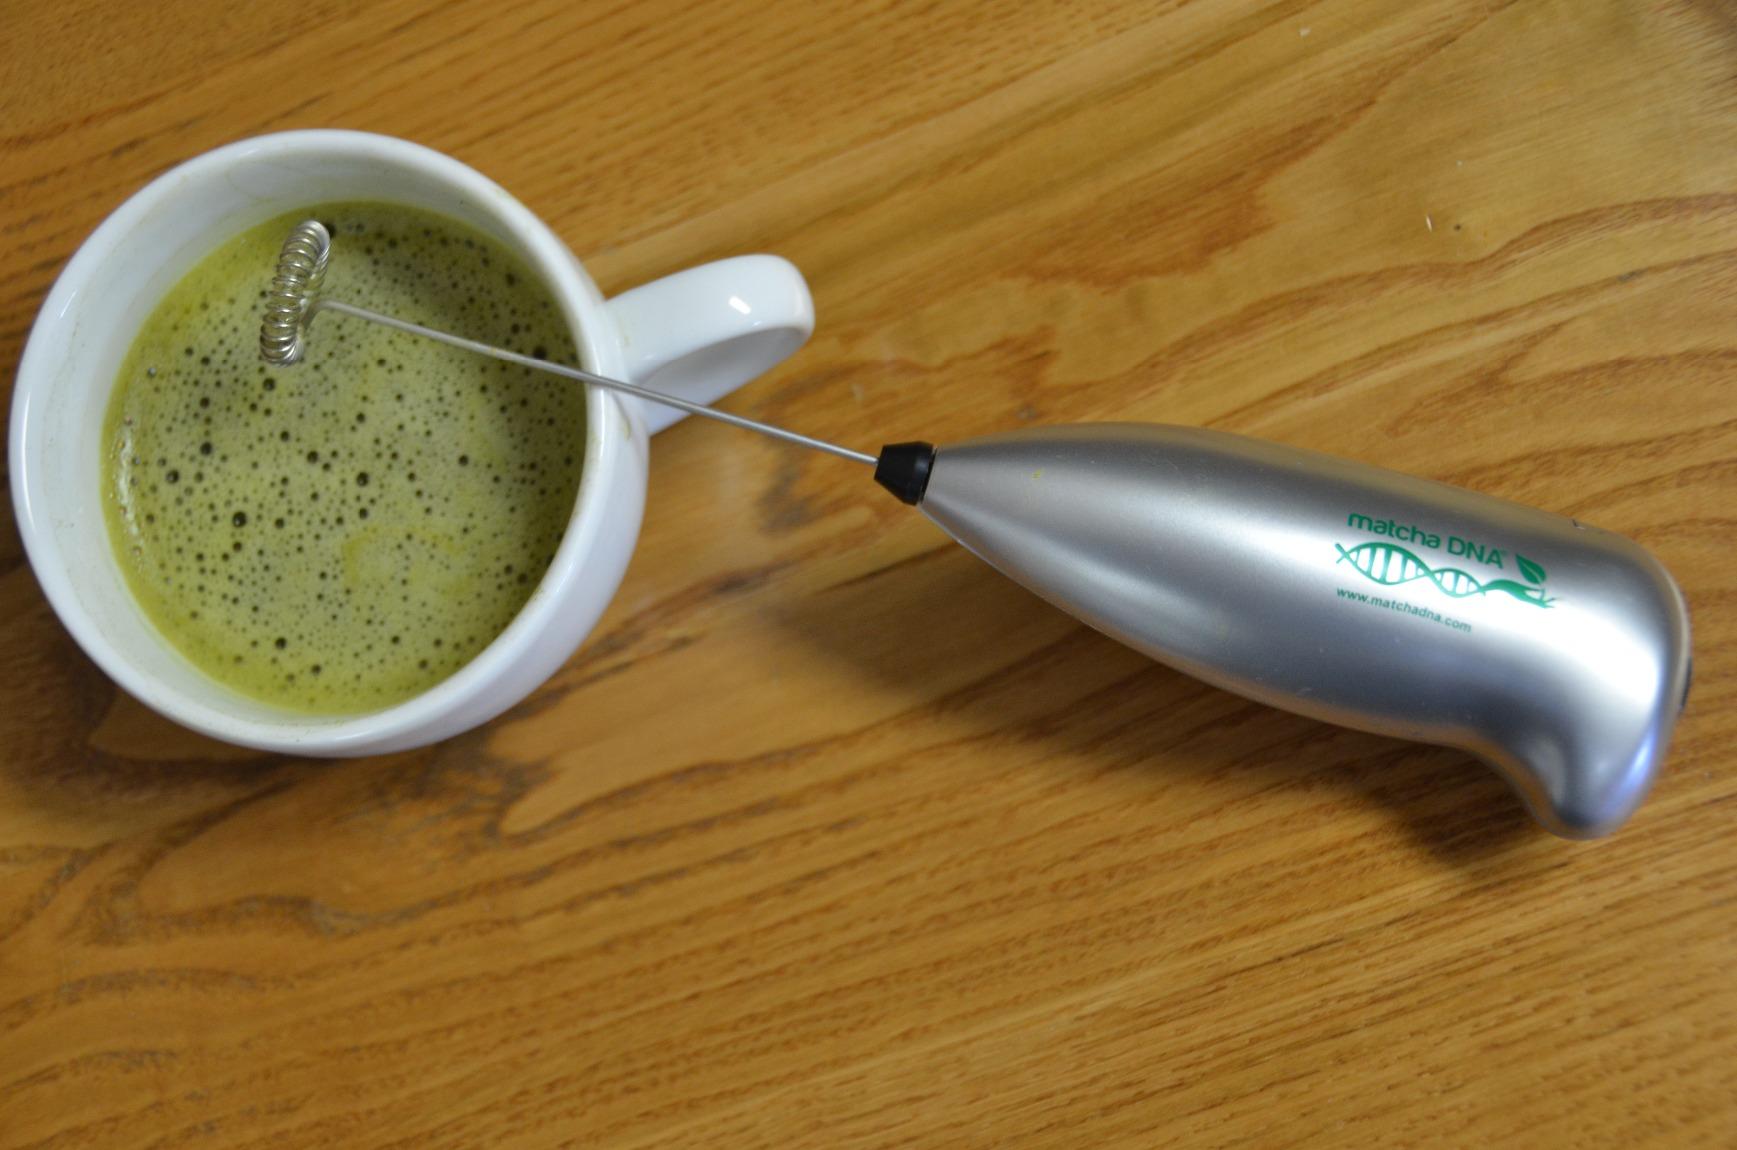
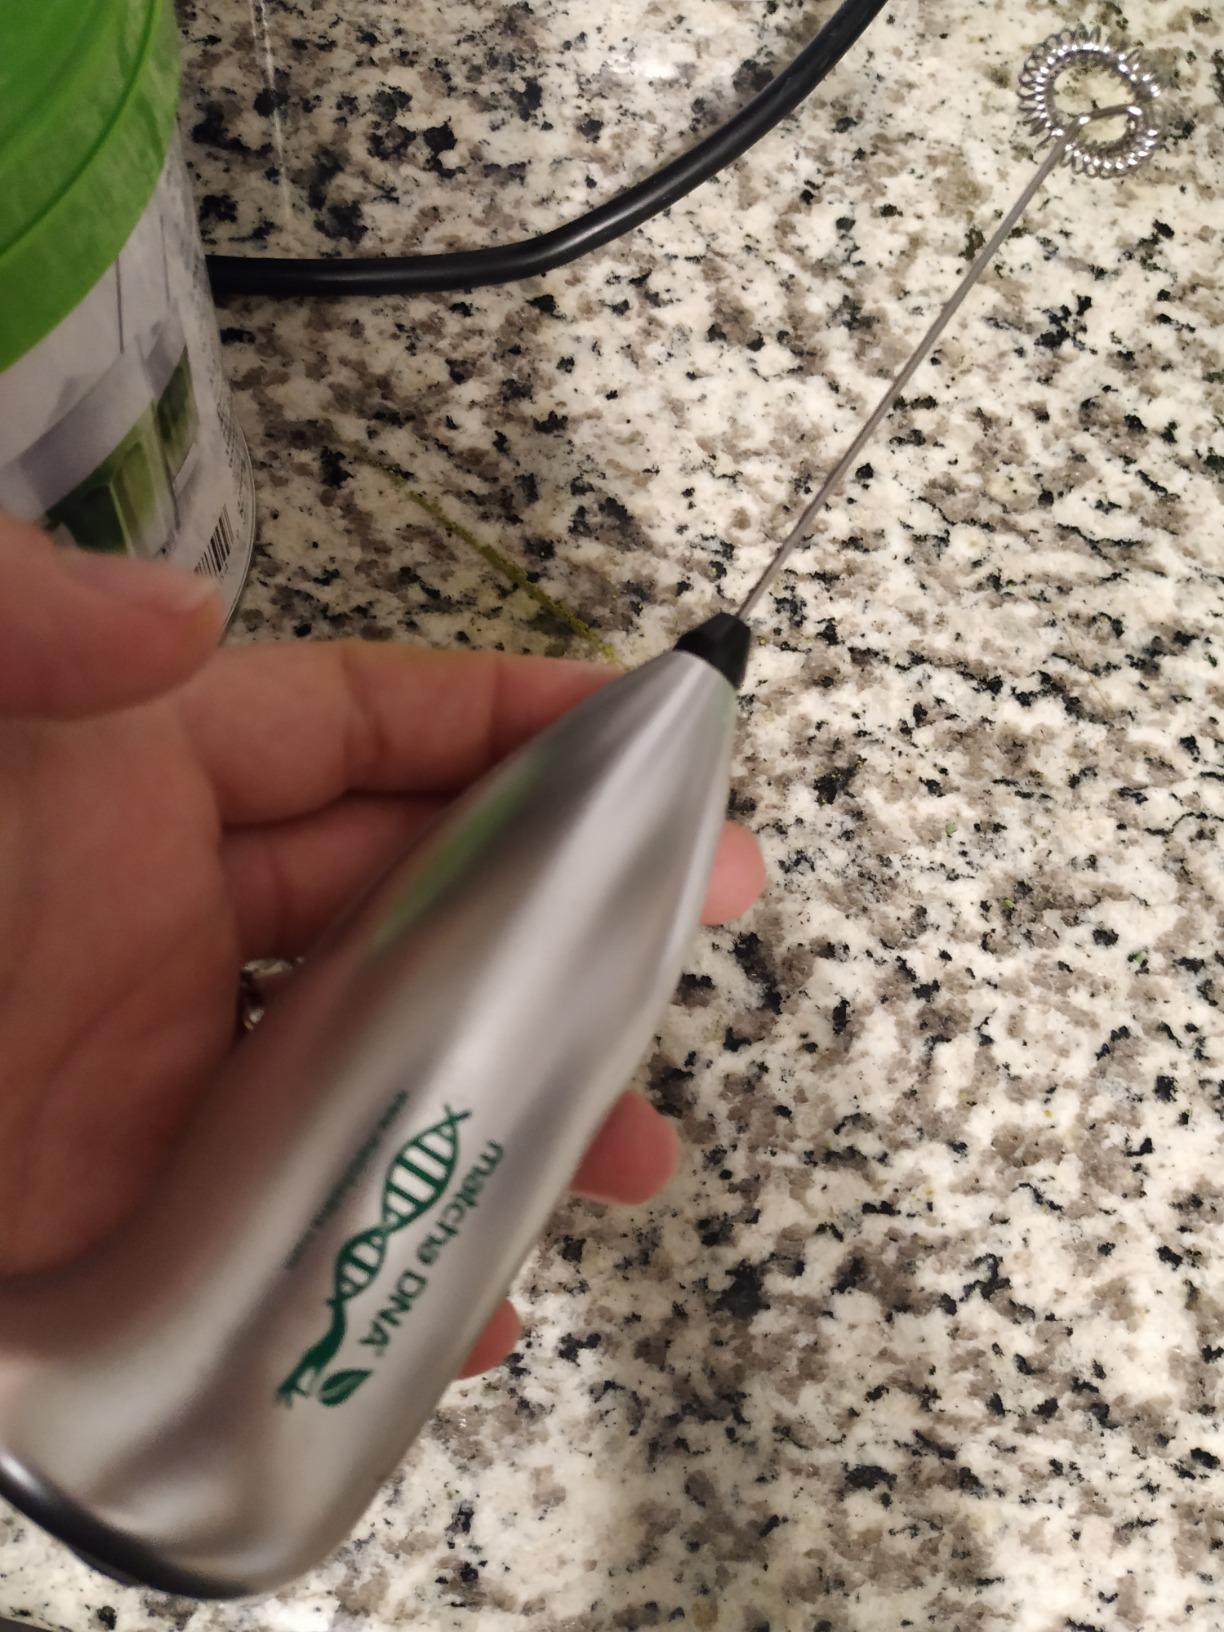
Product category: items_mixer
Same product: yes